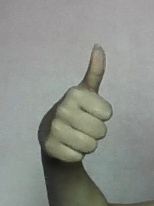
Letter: aleff